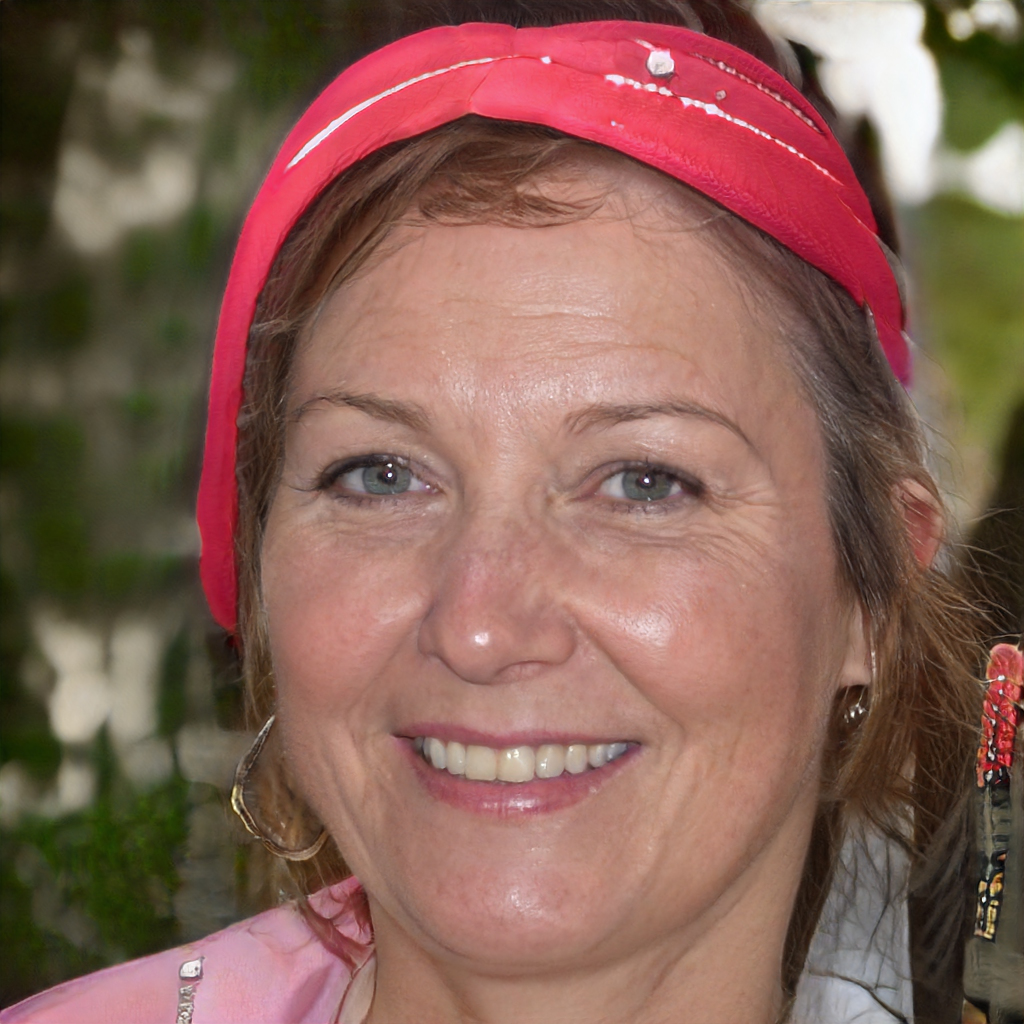
Gender: Female